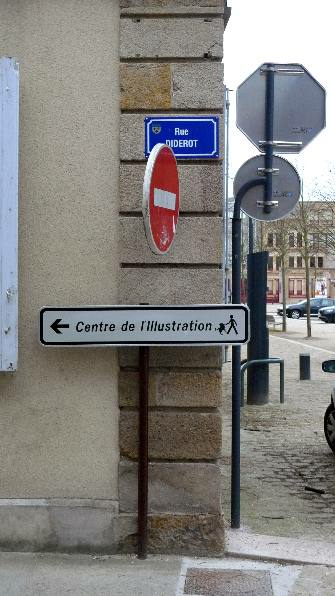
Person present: No